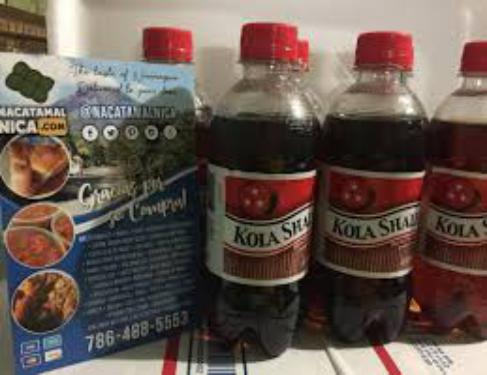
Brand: Kola Shaler
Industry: Food